Kurt Kreuger

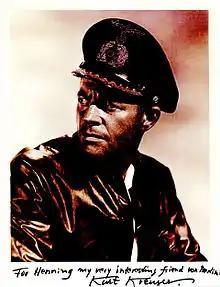
Kurt Kreuger circa 1945, autographed cinema photo for Henning von Berg, 18 April 2006

Kreuger's first major film credit was in "Mademoiselle Fifi", a 1944 release that is set in the Franco-Prussian War.